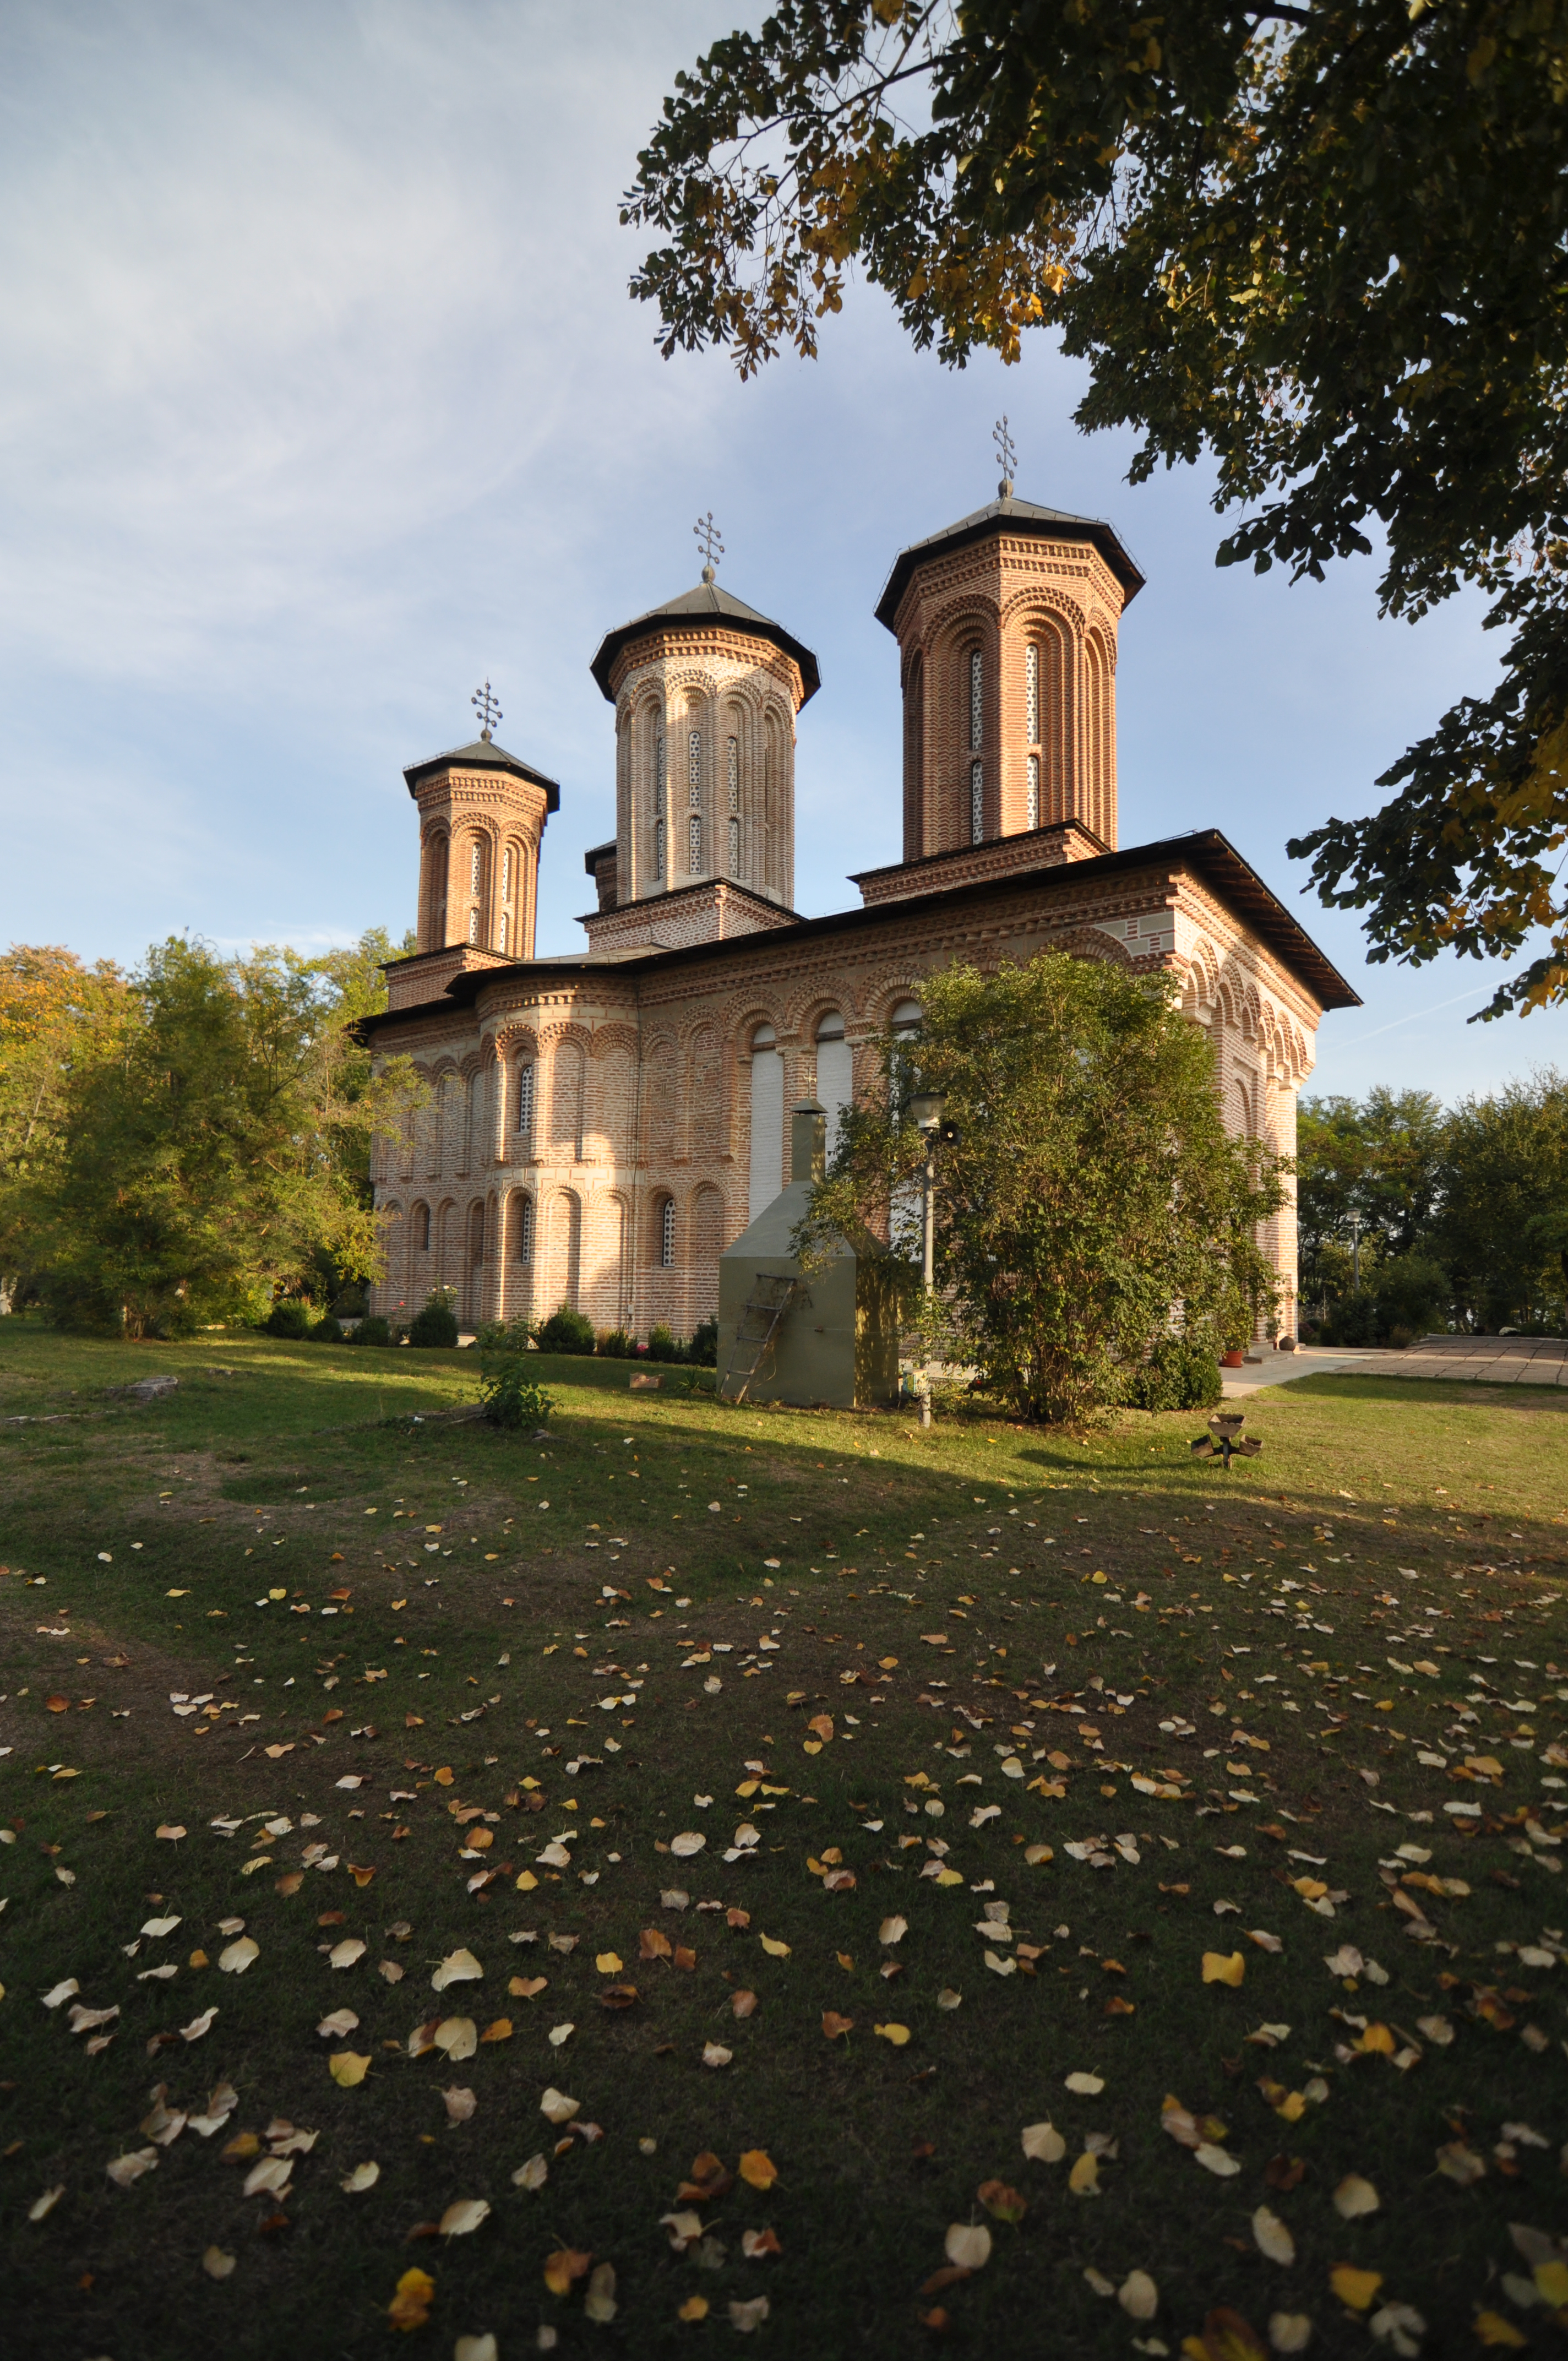
tree, architecture, photography, sunlight, building, chateau, monument, photo, tower, autumn, religion, church, christian, photos, religious, art, de, monastery, churches, fotografie, history, christianity, romana, orthodox, eastern, romania, bor, biserica, arhitectura, wallachia, muntenia, tara, romaneasca, orthodoxy, romanian, ortodoxa, patrimoniu, ortodox, istorie, manastirea, manastire, ortodoxia, ortodoxie, ecclesiastical, bisericeasc, cladire, edificiu, basarab, neagoe, snagov, lmiifiiaa15312, rural area, cre tinism, cre tin